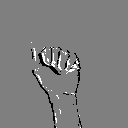
ASL letter: a